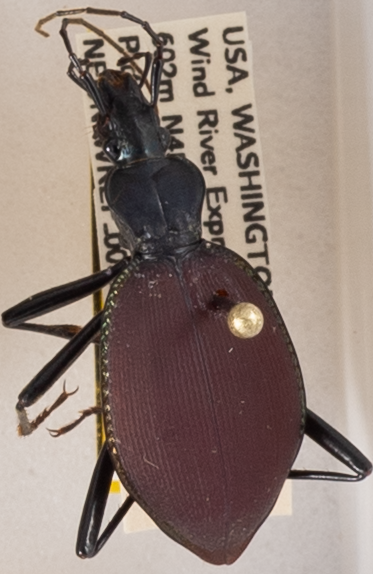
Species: Scaphinotus angusticollis
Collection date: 2018-09-11
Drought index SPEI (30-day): -0.546
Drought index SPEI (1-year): -0.27
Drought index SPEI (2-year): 0.612